Huangshatang High Bridge

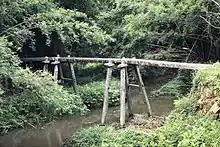
Huangshatang High Bridge, listed as a Historical and Cultural Site Protected at the Provincial Level in Guangdong

Huangshatang High Bridge is a stone bridge located at Tantang Village, Baihua Town, Huidong County, Guangdong. According to Wu Xuhui, the president of Huidong County Museum, the bridge was built in the middle of Qing Dynasty. It was the only bridge on the Tangli River, dovetail boats with spars of 4 – 5 meters could pass under the bridge. But as the effects of riverbed deposition, now parts of its piers are underwater.